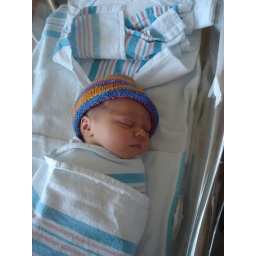
Sleepy girl in the hat that Mommy knit.